Virgin Media News at 5.30

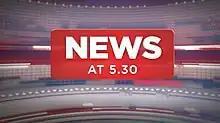

Virgin Media News at 5.30 is the flagship evening news programme on the Irish television network Virgin Media One (formerly known as "TV3"). It is produced by the Virgin Media News division. Presented by main news anchor Colette Fitzpatrick, the thirty-minute news programme covers Irish national and international news stories daily.